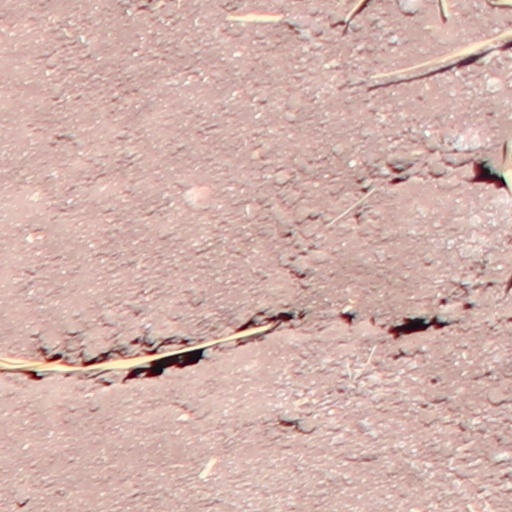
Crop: wheat